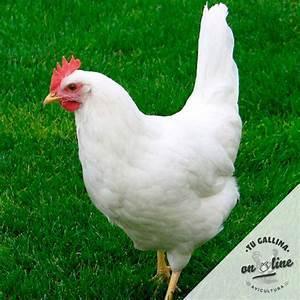
chicken